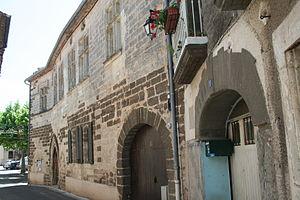
Aspiran (Hérault) - maison du viguier (XVe siècle) - façade vue latérale
Aspiran est une commune française située dans le département de l'Hérault en région Occitanie.